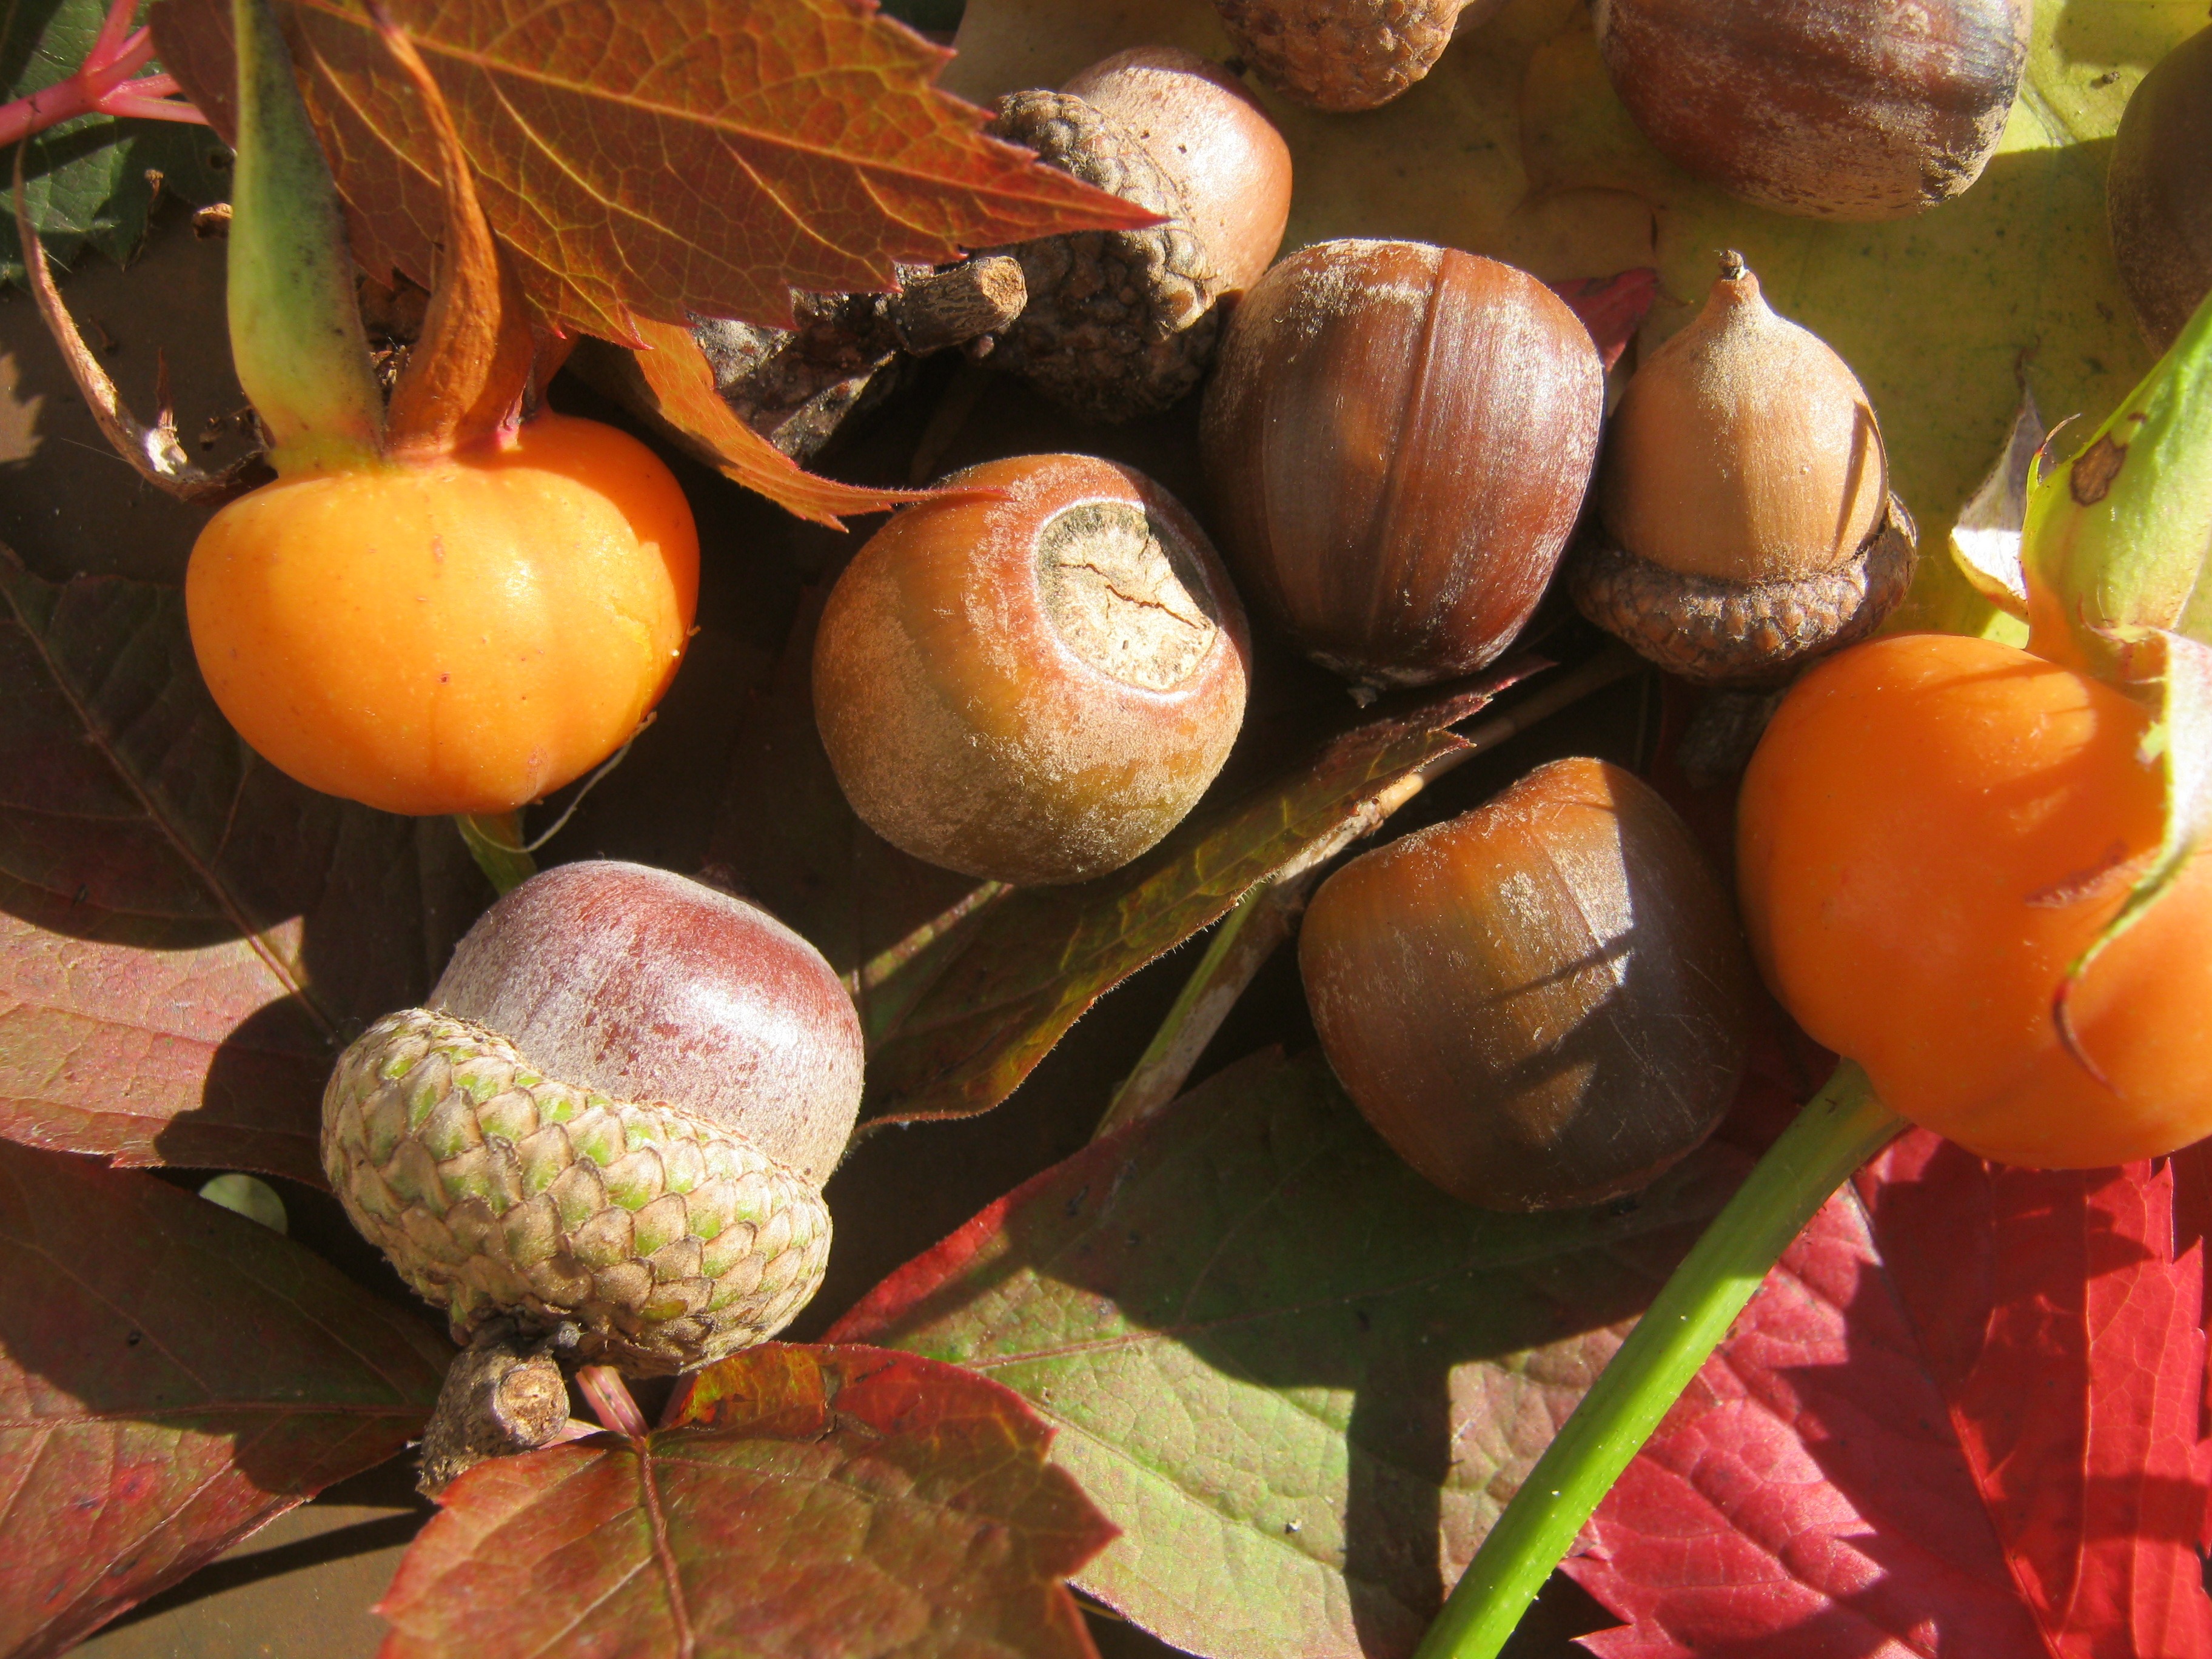
tree, plant, fruit, leaf, flower, decoration, food, produce, autumn, brown, colorful, yellow, flora, emerge, sunny, fruits, acorns, chestnut, autumn decoration, flowering plant, land plant